Catholic Church in Poland

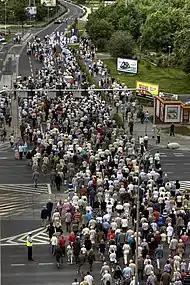
Procession in Wrocław, 2009.

As of 2023, a majority of Poles, approximately 71%, identified themselves as Catholic, and 58% said they are active practicing Catholics, according to a survey by the Centre for Public Opinion Research. According to the Ministry of Foreign Affairs of the Republic of Poland, 95% of Poles belong to the Catholic Church; this survey bases the number of adherents on the number of infants baptized, as provided by the Catholic Church. The CIA Factbook gives a number of 87.2% belonging to the Catholic Church in 2012.